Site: saxony
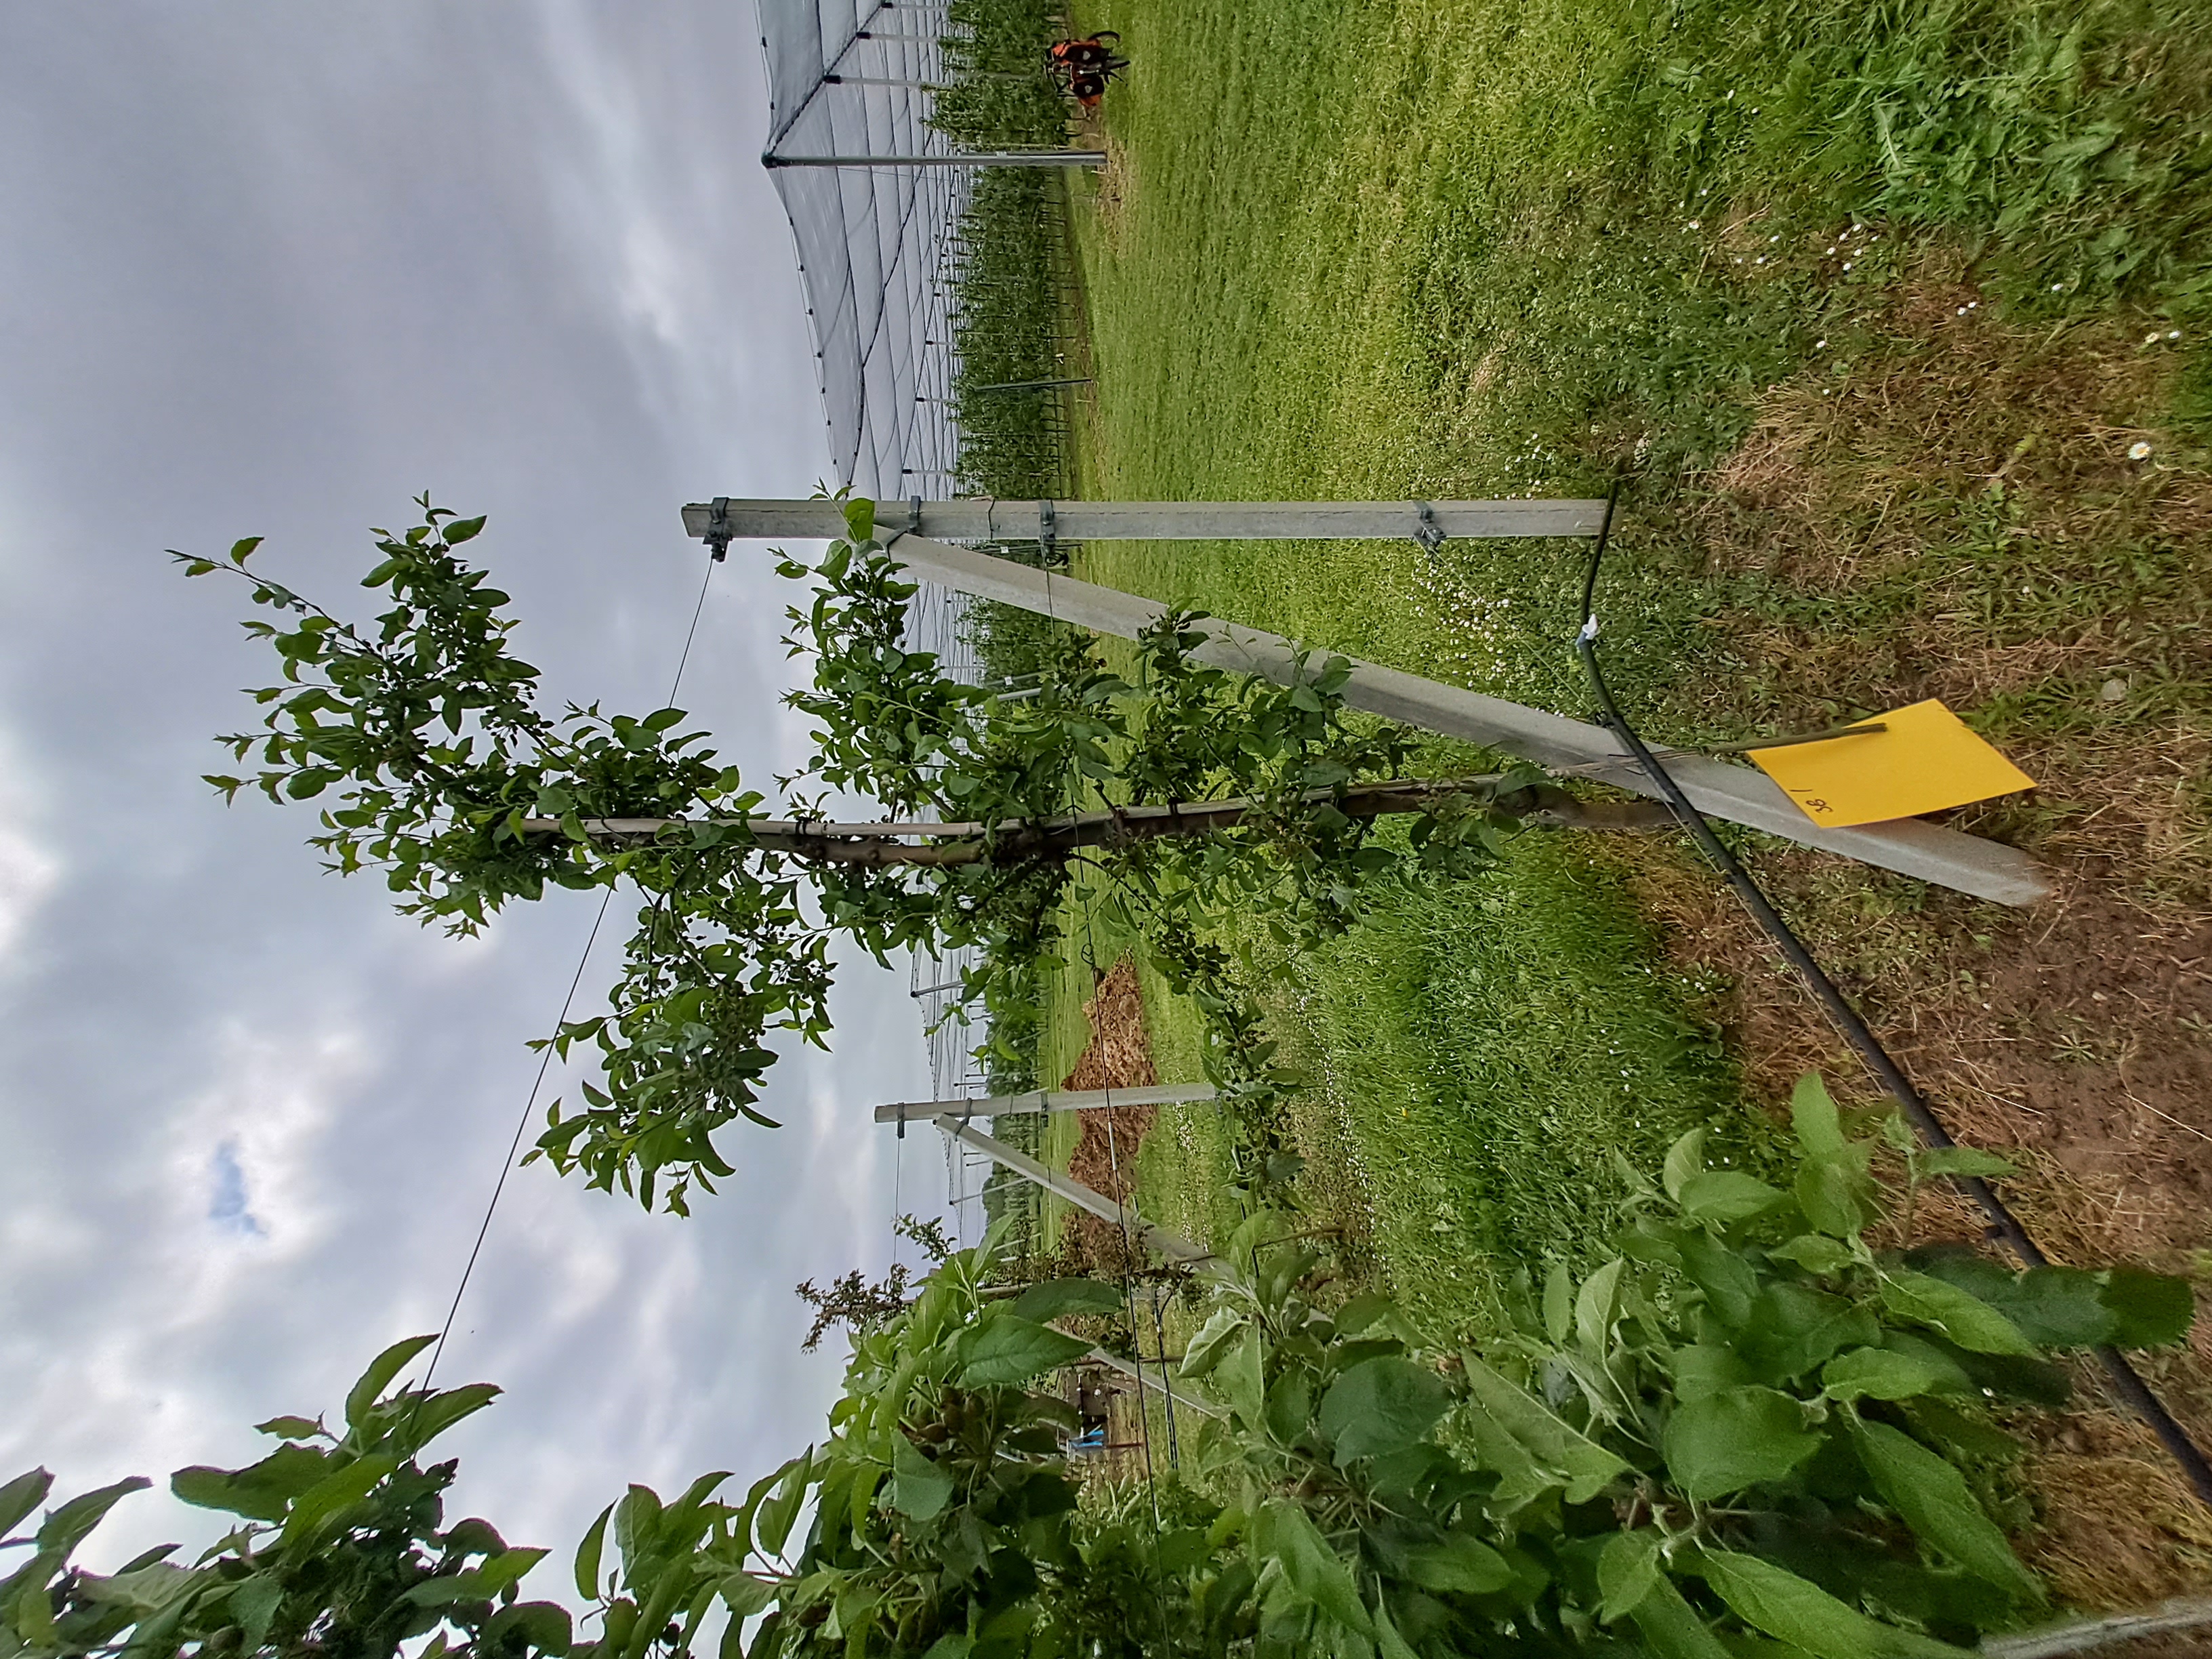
Growth stage (BBCH 71/72): Development of fruit